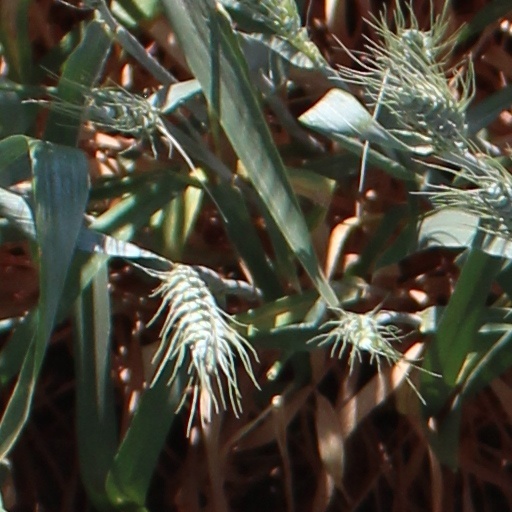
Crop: wheat